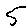
Label: 5